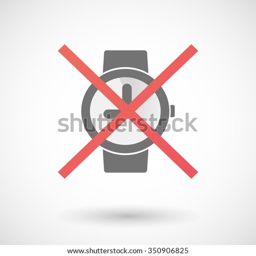
illustration of an isolated not allowed cross icon with a wrist watch